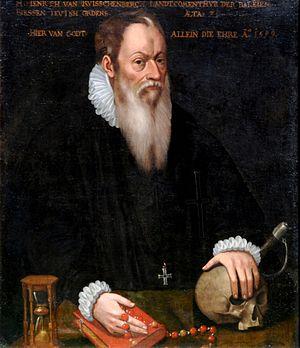
Le bailliage teutonique de Biesen est une ancienne circonscription territoriale de l'ordre teutonique regroupant ses possessions dans ce qui est aujourd'hui le nord de la Belgique, le sud des Pays-Bas et le nord de la Rhénanie. Son siège était la commanderie d'Alden Biesen, dans l'actuel Limbourg belge.